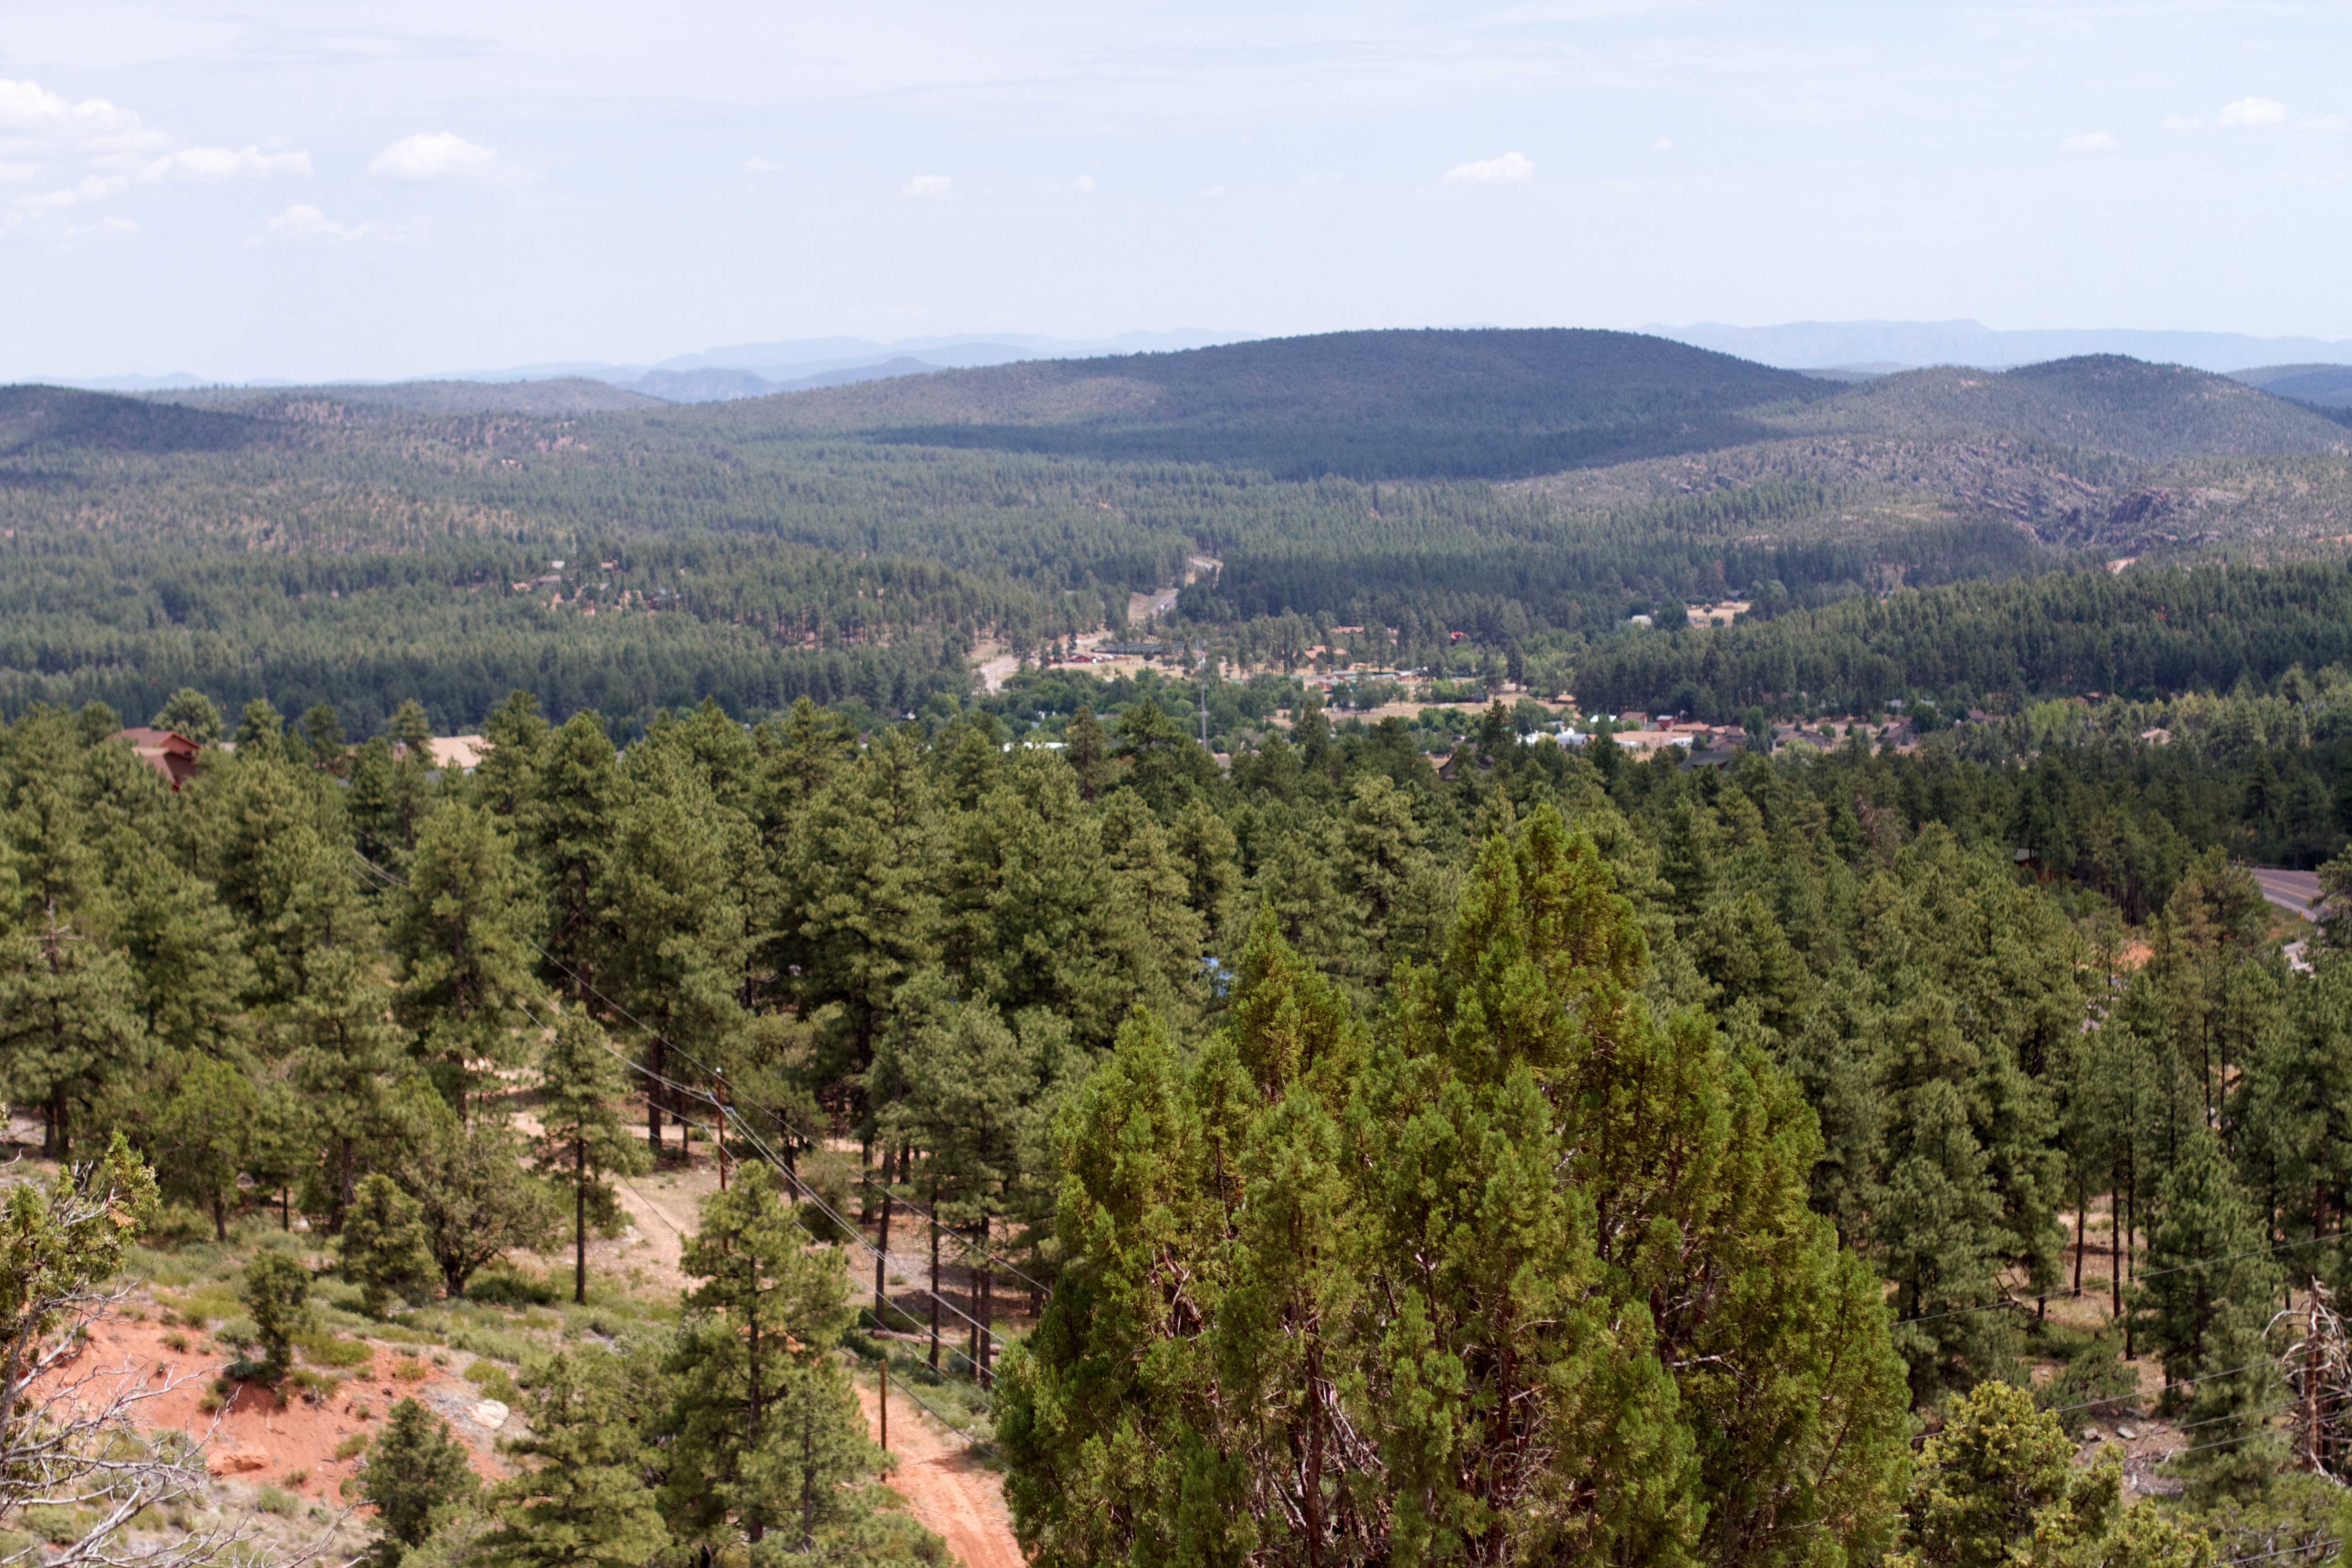
tree, forest, mountain, trail, hill, flower, valley, panorama, village, agriculture, ridge, vegetation, plateau, pstrails, ecosystem, aerial photography, biome, mountainous landforms